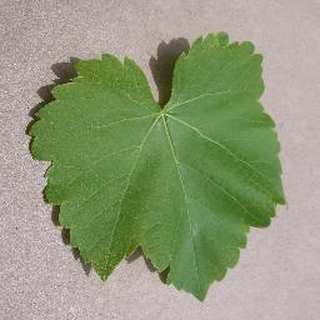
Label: healthy_grape